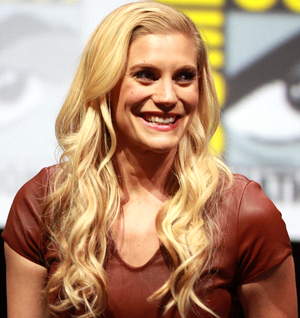
The Mirror ou Oculus au Québec et en Belgique, est un film d'horreur américain coécrit et réalisé par Mike Flanagan, sorti en 2013. Il s'agit d'une adaptation du court métrage Oculus: Chapter 3 – The Man with the Plan du même réalisateur.
Battlestar Galactica est une série télévisée anglo-canado-américaine dramatique de science-fiction en 73 épisodes, développée par Ronald D. Moore, dont la diffusion a débuté sur Sky One le 18 octobre 2004 et s'est achevée le 20 mars 2009 sur Sci-Fi Channel. Cette série s'inspire de Galactica, une autre série créée en 1978 par Glen A. Larson.